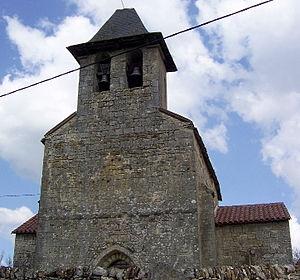
Vue du clocher de l'église de Sonac dans le département du Lot en France.
Sonac est une commune française, située dans le département du Lot en région Occitanie.